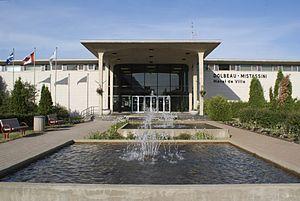
Hôtel de ville de Dolbeau-Mistassini, Québec
Dolbeau-Mistassini est une ville du Québec au Canada, située dans la municipalité régionale de comté de Maria-Chapdelaine, dans la région administrative du Saguenay–Lac-Saint-Jean. Formée en 1997 par la fusion des villes de Dolbeau et de Mistassini, sa population oscille autour de 14 500 habitants et est ainsi la seconde ville en importance au Lac-Saint-Jean après Alma. Dolbeau est nommé ainsi en l'honneur du père Jean Dolbeau. L'établissement de la communauté des Père Trappistes de Mistassini et la construction du moulin à papier de Dolbeau par la Lake St-John Power and Paper Cie Ltd constitue les fondements historiques de ses deux secteurs. La ville est traversée par la rivière Mistassini, un des principaux affluents du Lac-Saint-Jean et une des plus grosses rivières au Québec.